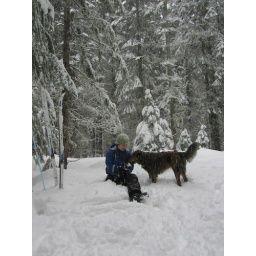
and the snow and running! He was a happy dog to be out running in the snow with the people.